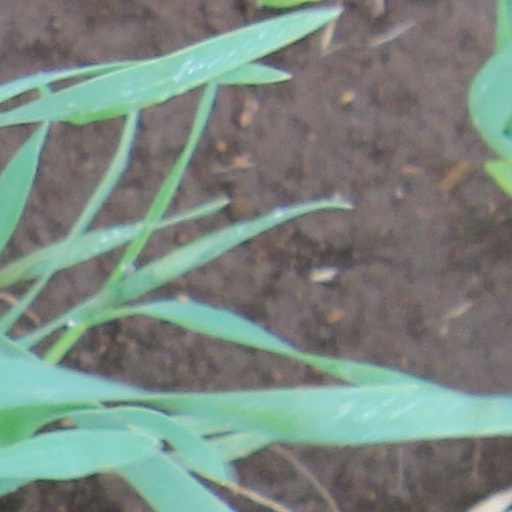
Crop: wheat